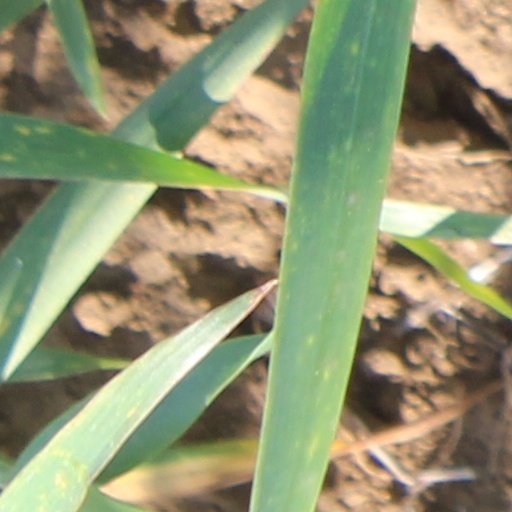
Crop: wheat